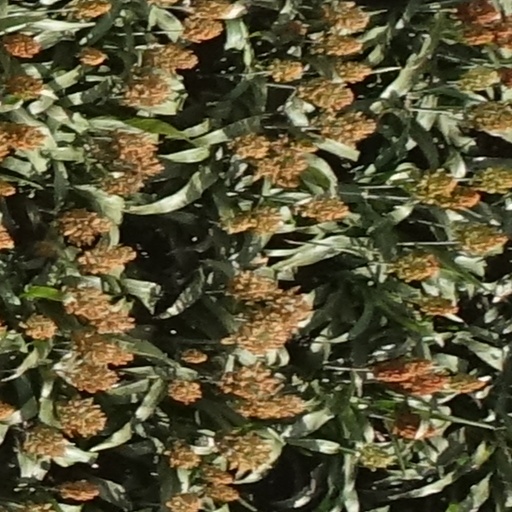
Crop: sorghum